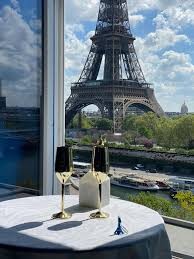
Landmark: Eiffel Tower